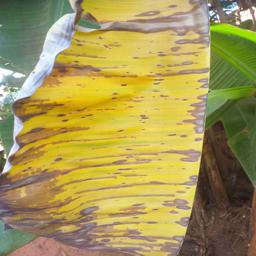
Label: MALBHOG LEAF